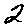
Label: 2